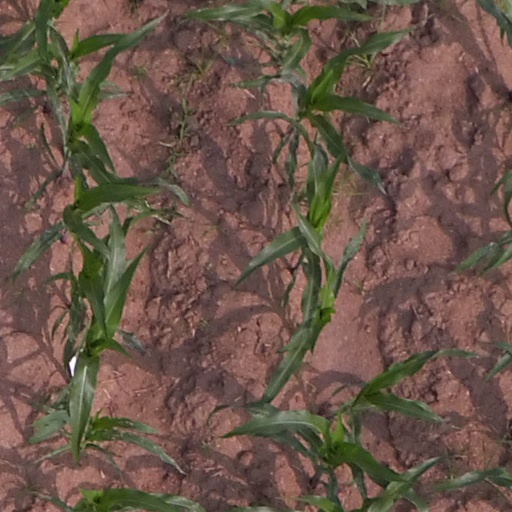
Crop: maize; corn